Bach-Werke-Verzeichnis

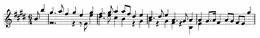
The BWV is a thematic catalogue, thus it identifies every movement of every composition by its first measures, like the opening of BWV 1006, movement 2 (Loure) above

The first edition of the "Bach-Werke-Verzeichnis" was published in 1950. It allocated a unique number to every known composition by Bach. Wolfgang Schmieder, the editor of that catalogue, grouped the compositions by genre, largely following the 19th-century Bach Gesellschaft (BG) edition for the collation (e.g., BG cantata number = BWV number of the cantata):